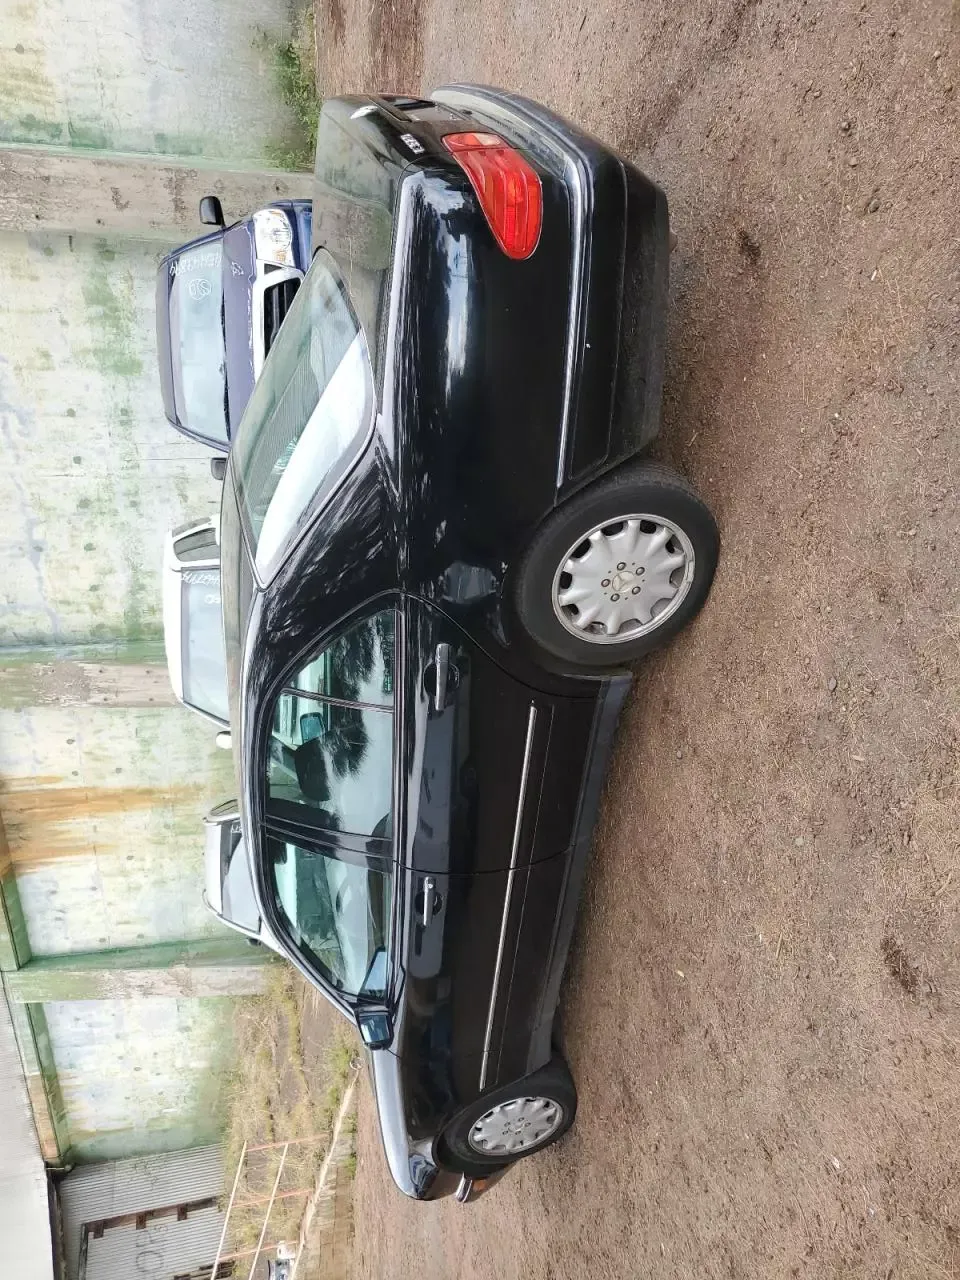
Aucun dommage détecté.
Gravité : aucun